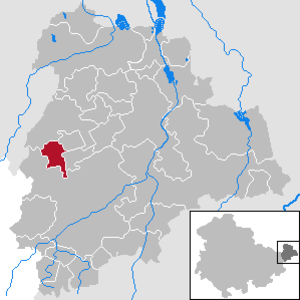
Dobitschen est une commune allemande de l'arrondissement du Pays-d'Altenbourg en Thuringe. Elle fait partie de la Communauté d'administration du pays d'Altenbourg.